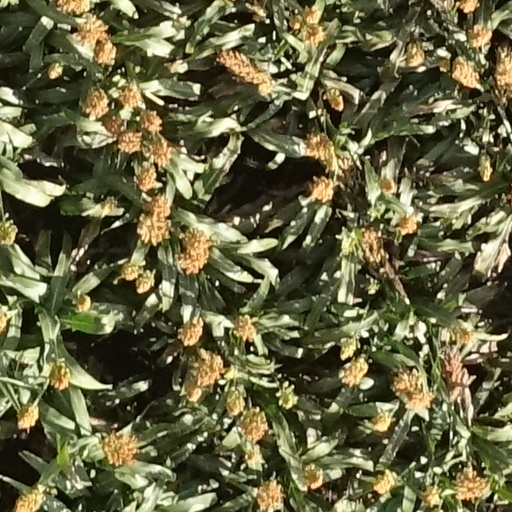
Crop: sorghum